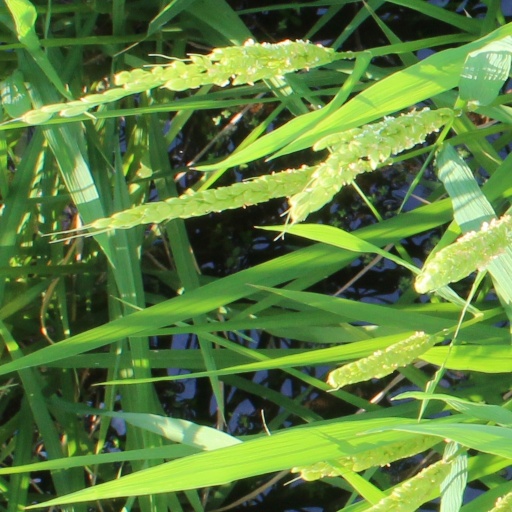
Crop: rice